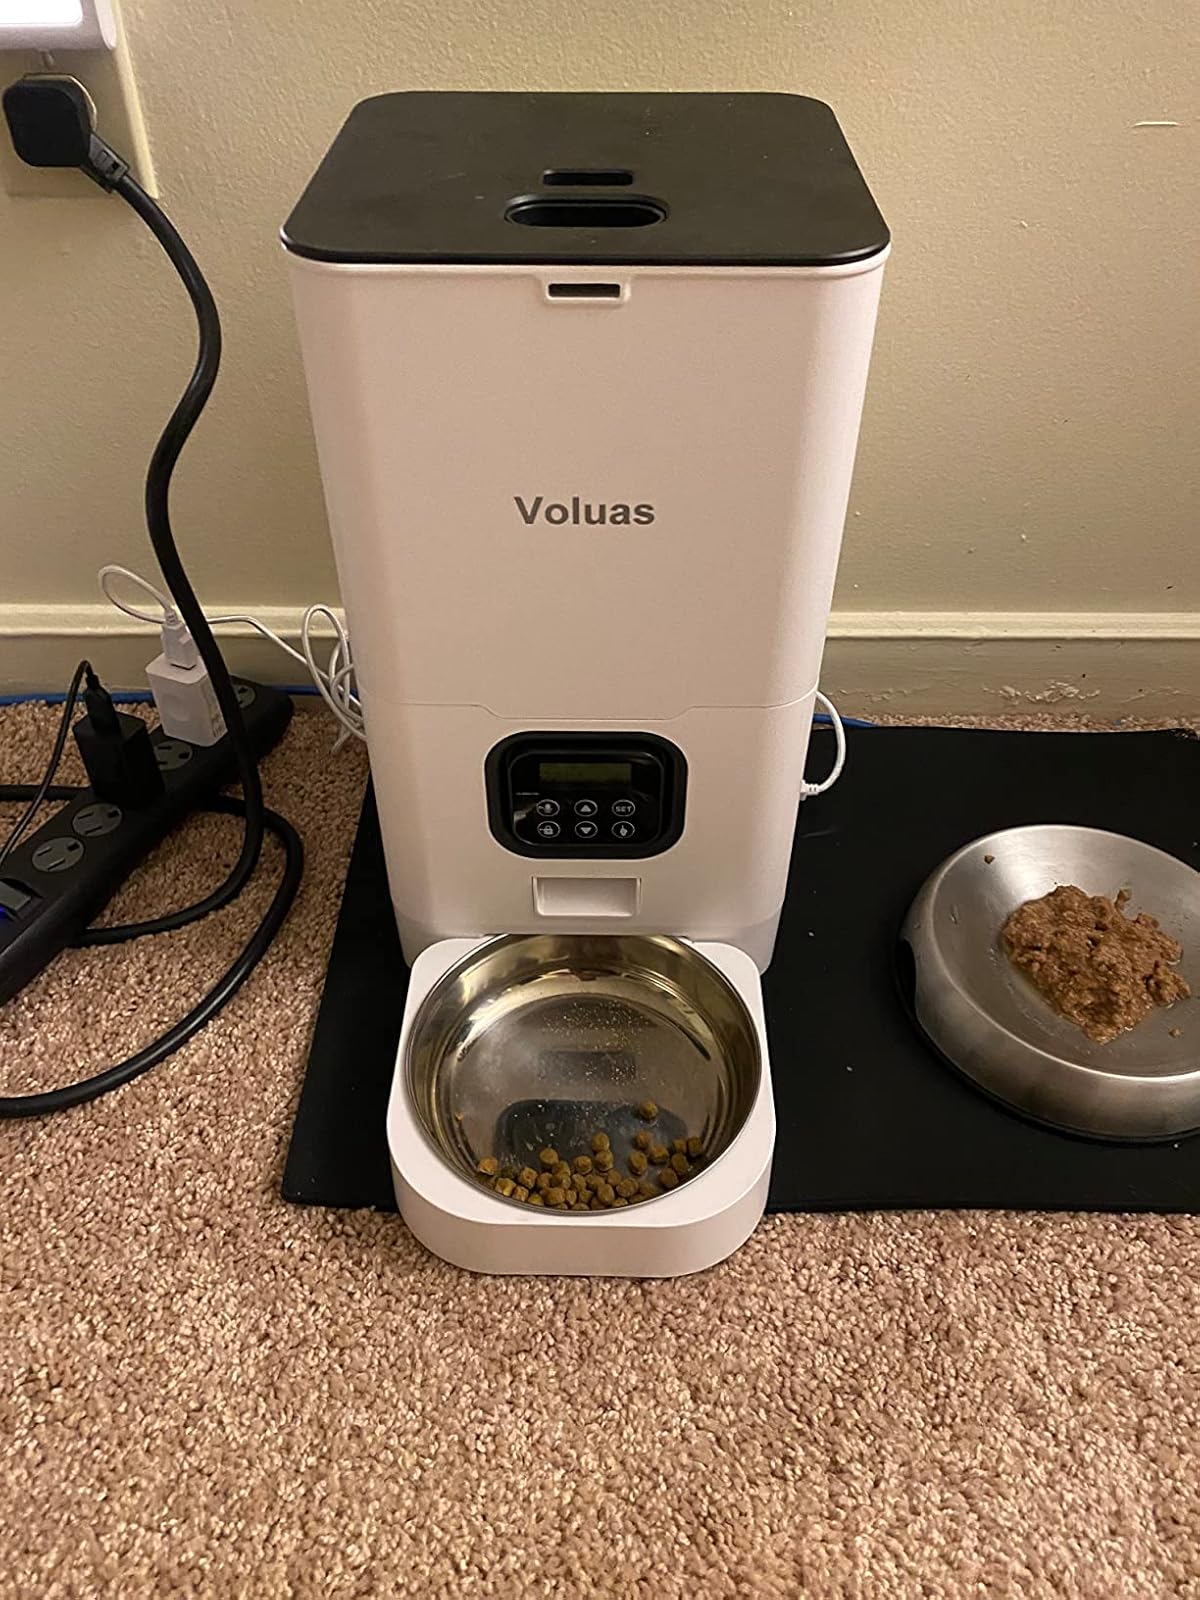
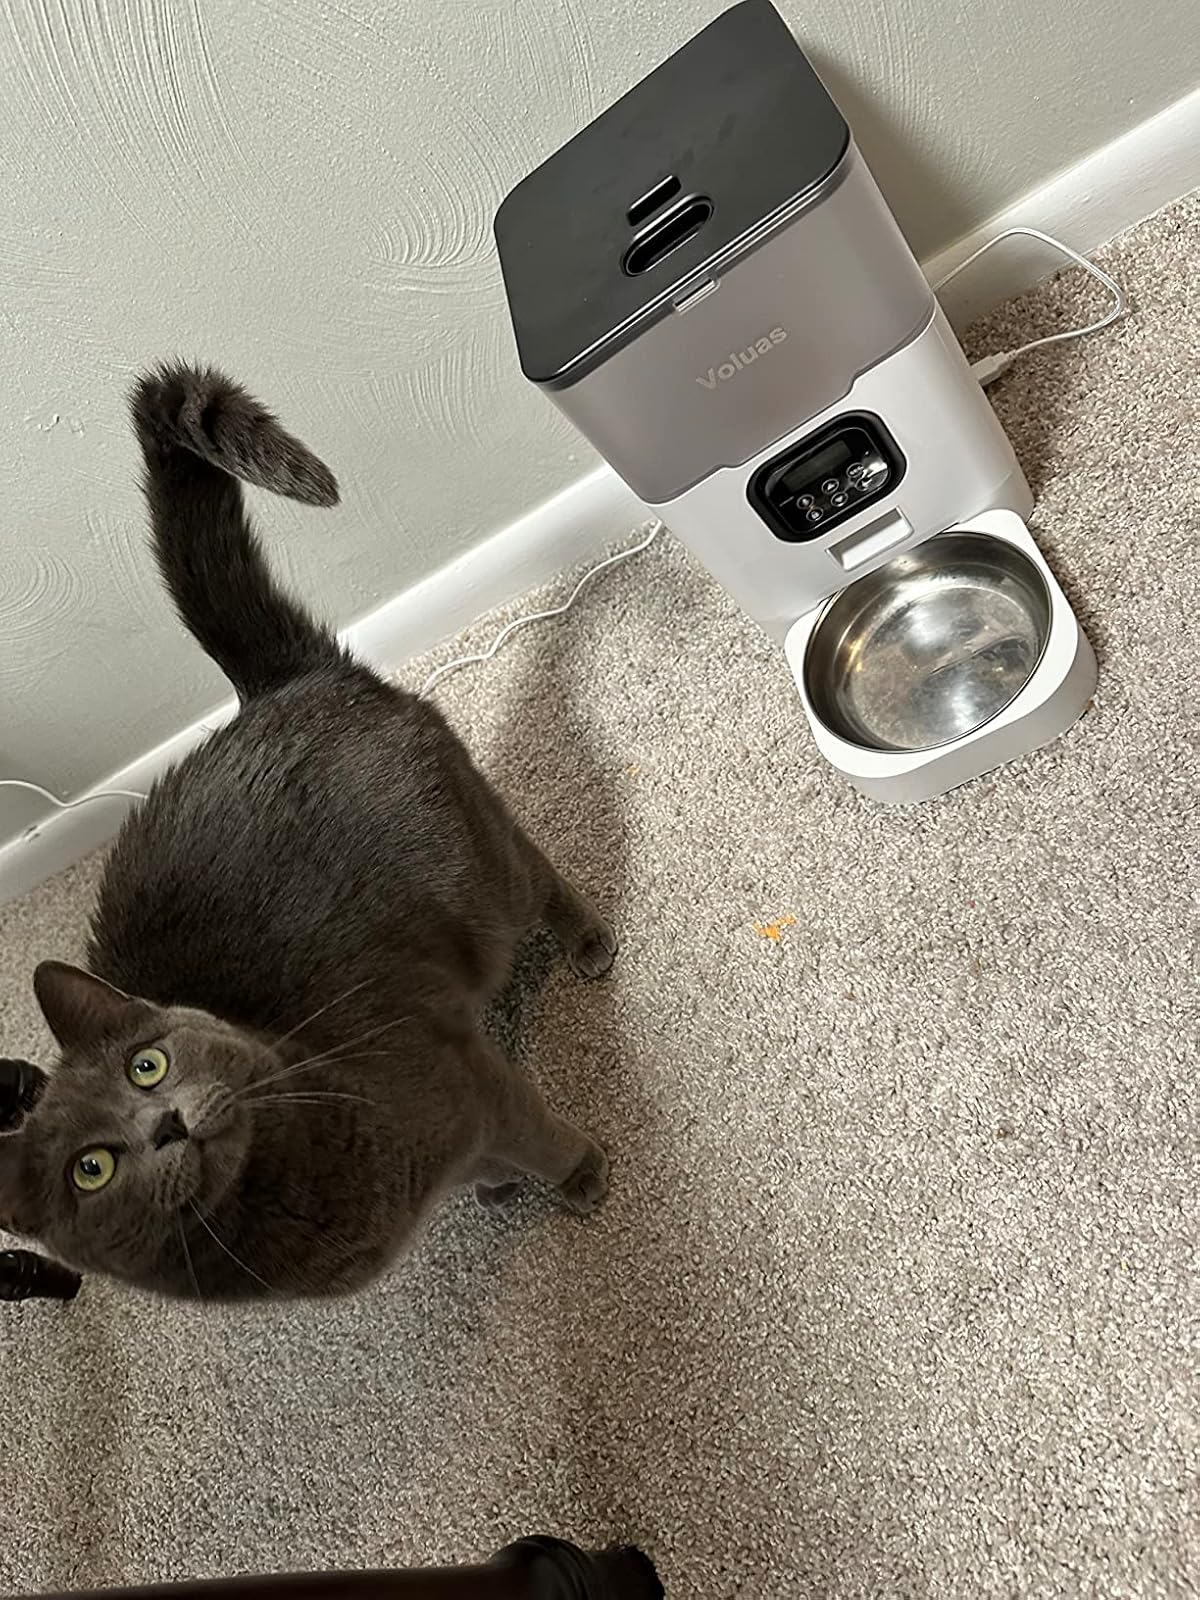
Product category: items_feeder
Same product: no